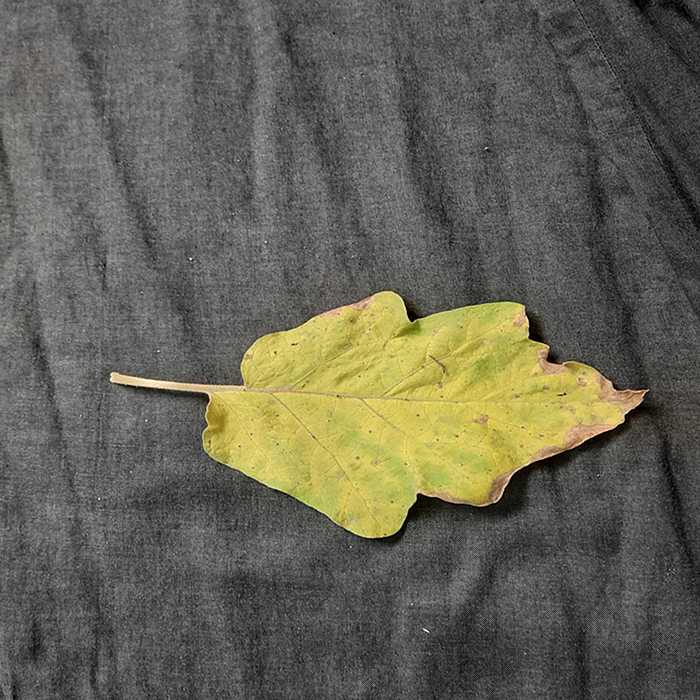
Plant: Eggplant
Label: Eggplant verticillium wilt